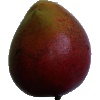
Label: red_mango